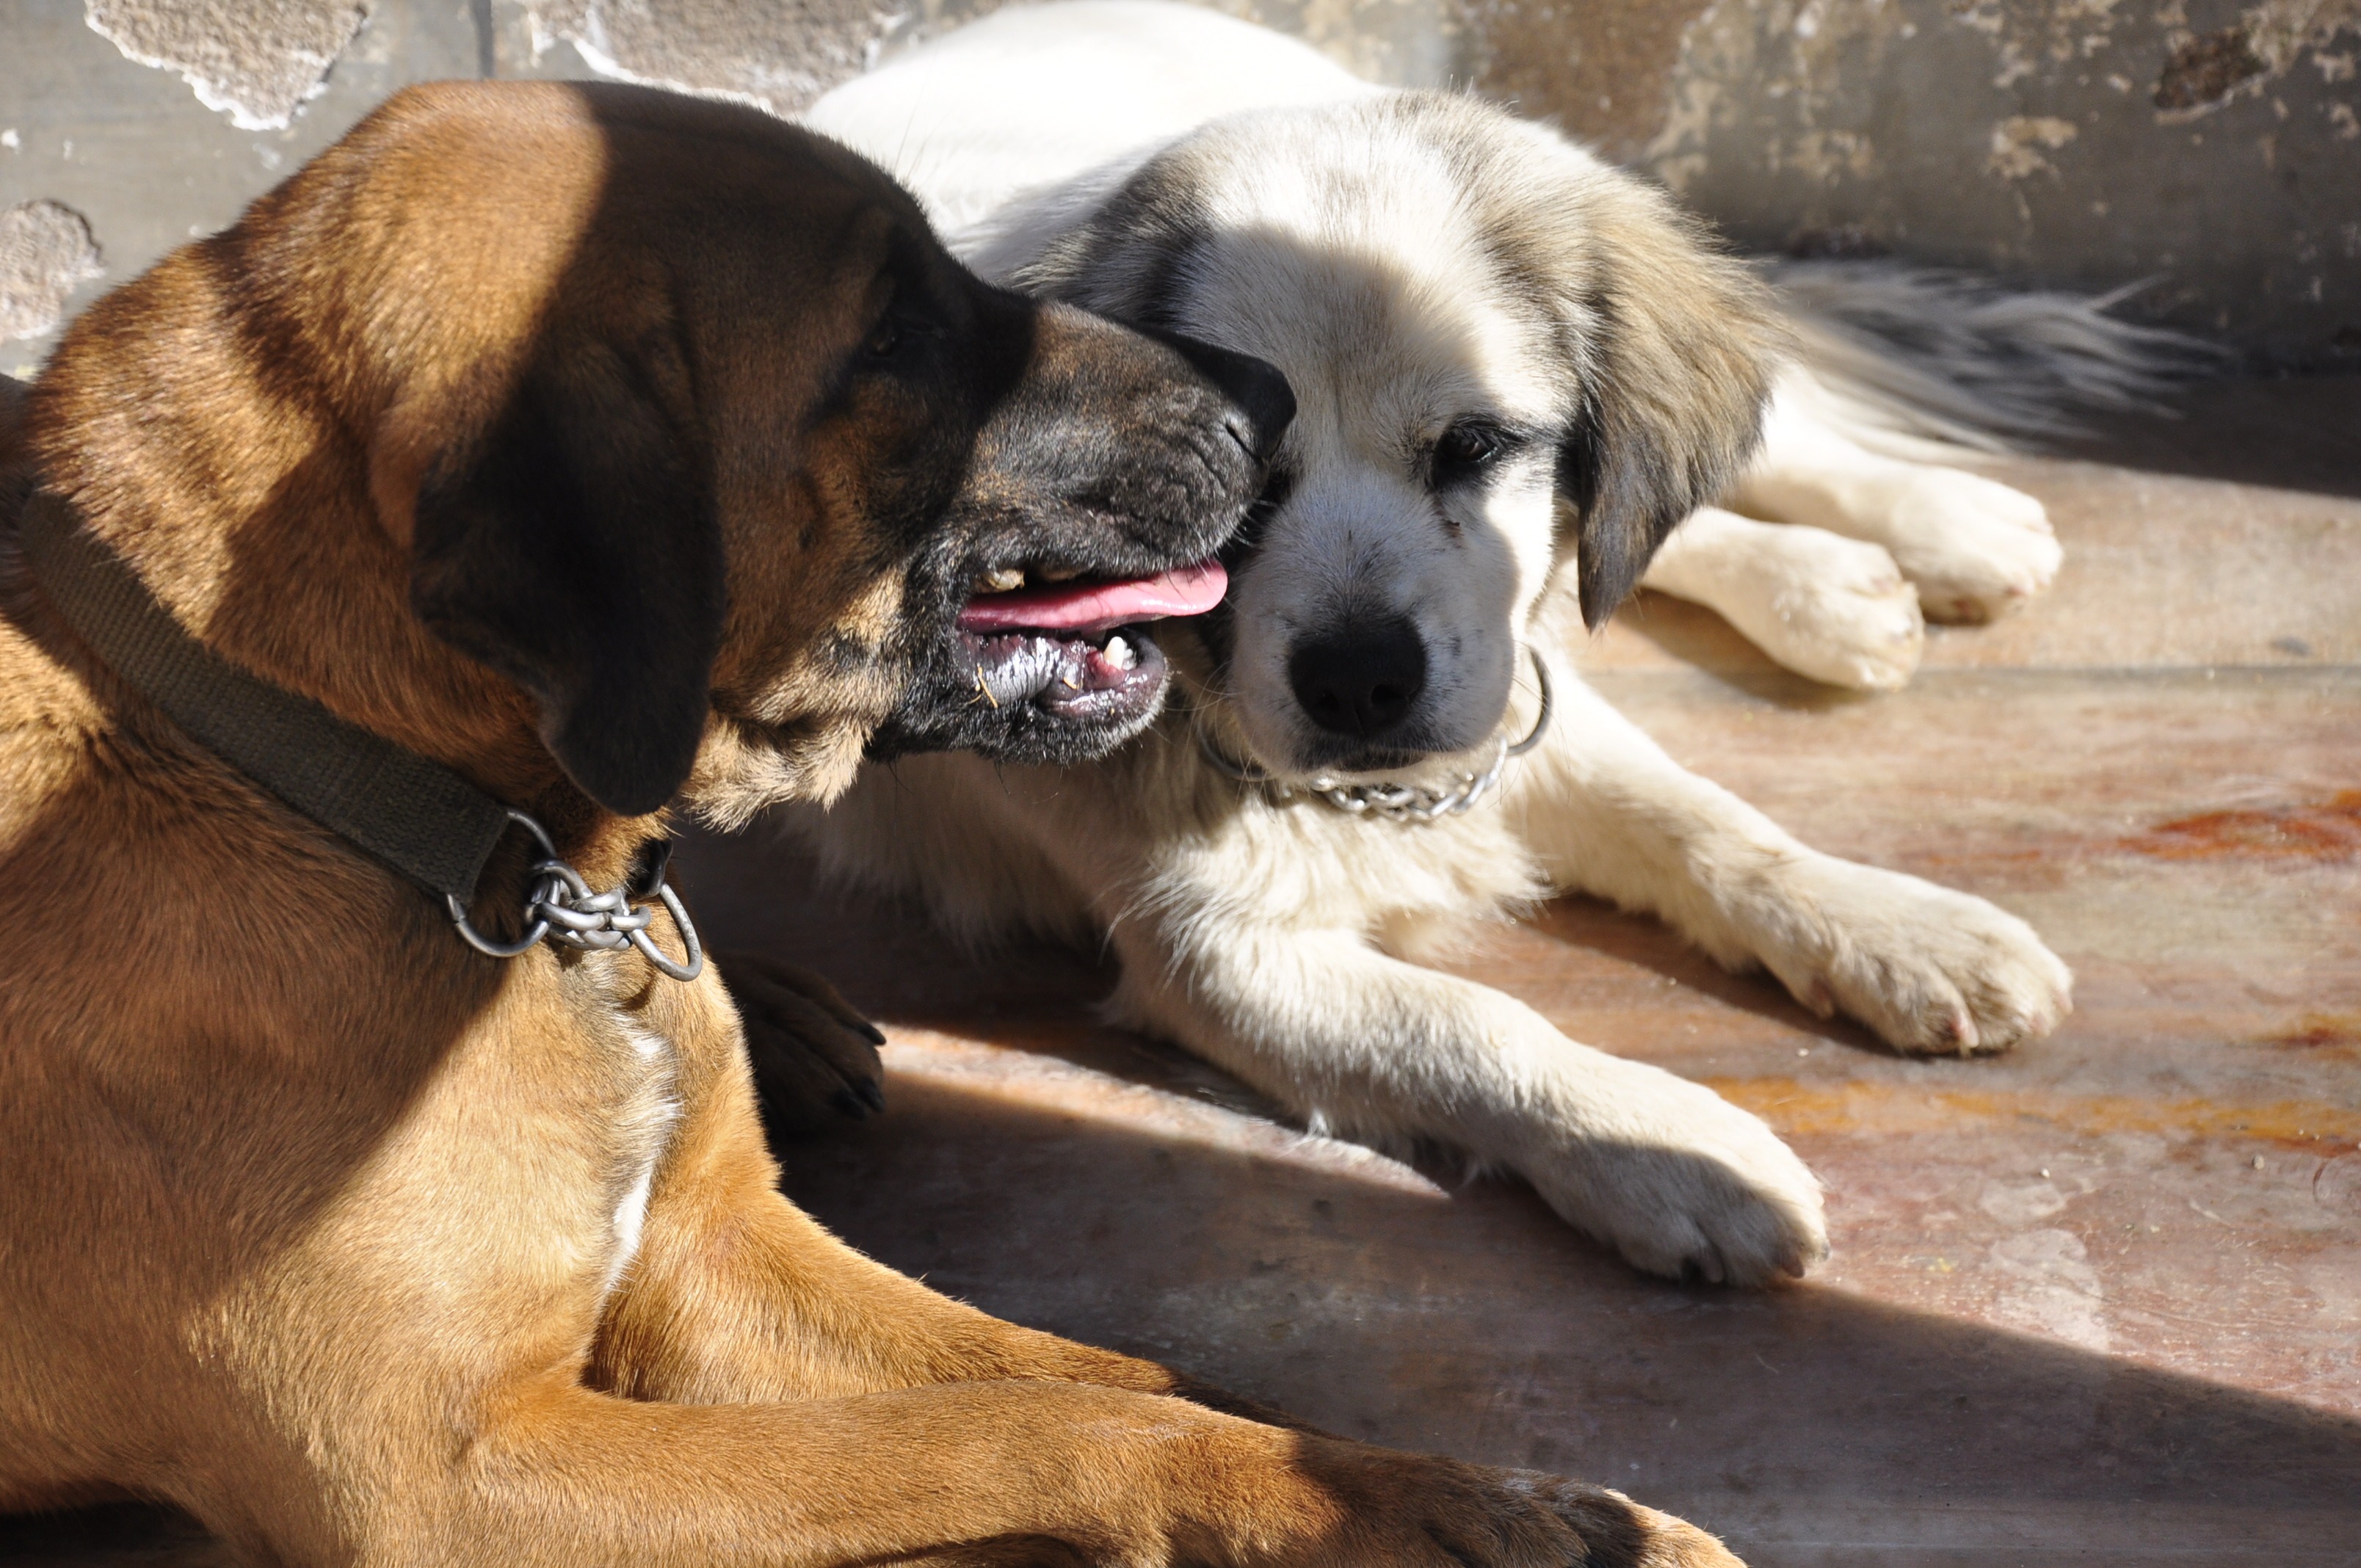
puppy, dog, animal, mammal, vertebrate, dog breed, sat, st bernard, street dog, dog like mammal, dog crossbreeds